Camperdown Cemetery

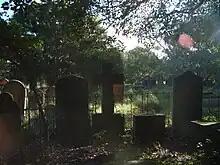

Camperdown Cemetery is a walled portion of a mid-19th century cemetery, originally of nearly . It contains the most significant elements of the original landscape plan, which are the sexton's lodge, the gateposts, the original carriageway known as Jamison Avenue, a circular driveway known as Broughton Drive and a number of trees planted in the mid-19th century. This remaining section of the original cemetery contains about 2,000 tombstones and other memorials and monuments of which many came from the resumed area outside the wall. Many of the monuments were erected to families or individuals who are famous for their part in the history of 19th-century Australia. The monuments are mostly in Sydney sandstone, predating the fashion for marble memorials. A small number of the later monuments are in marble or granite. One of the largest memorials, that to the Barker family, was brought from Scotland. About 90% of the monuments are the work of a local mason, John Roote Andrews, and his family. Within Camperdown Cemetery stand the Cemetery Lodge (1848), St Stephen's Anglican Church (1871–78), and the St Stephen's Rectory (1910).